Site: brandenburg
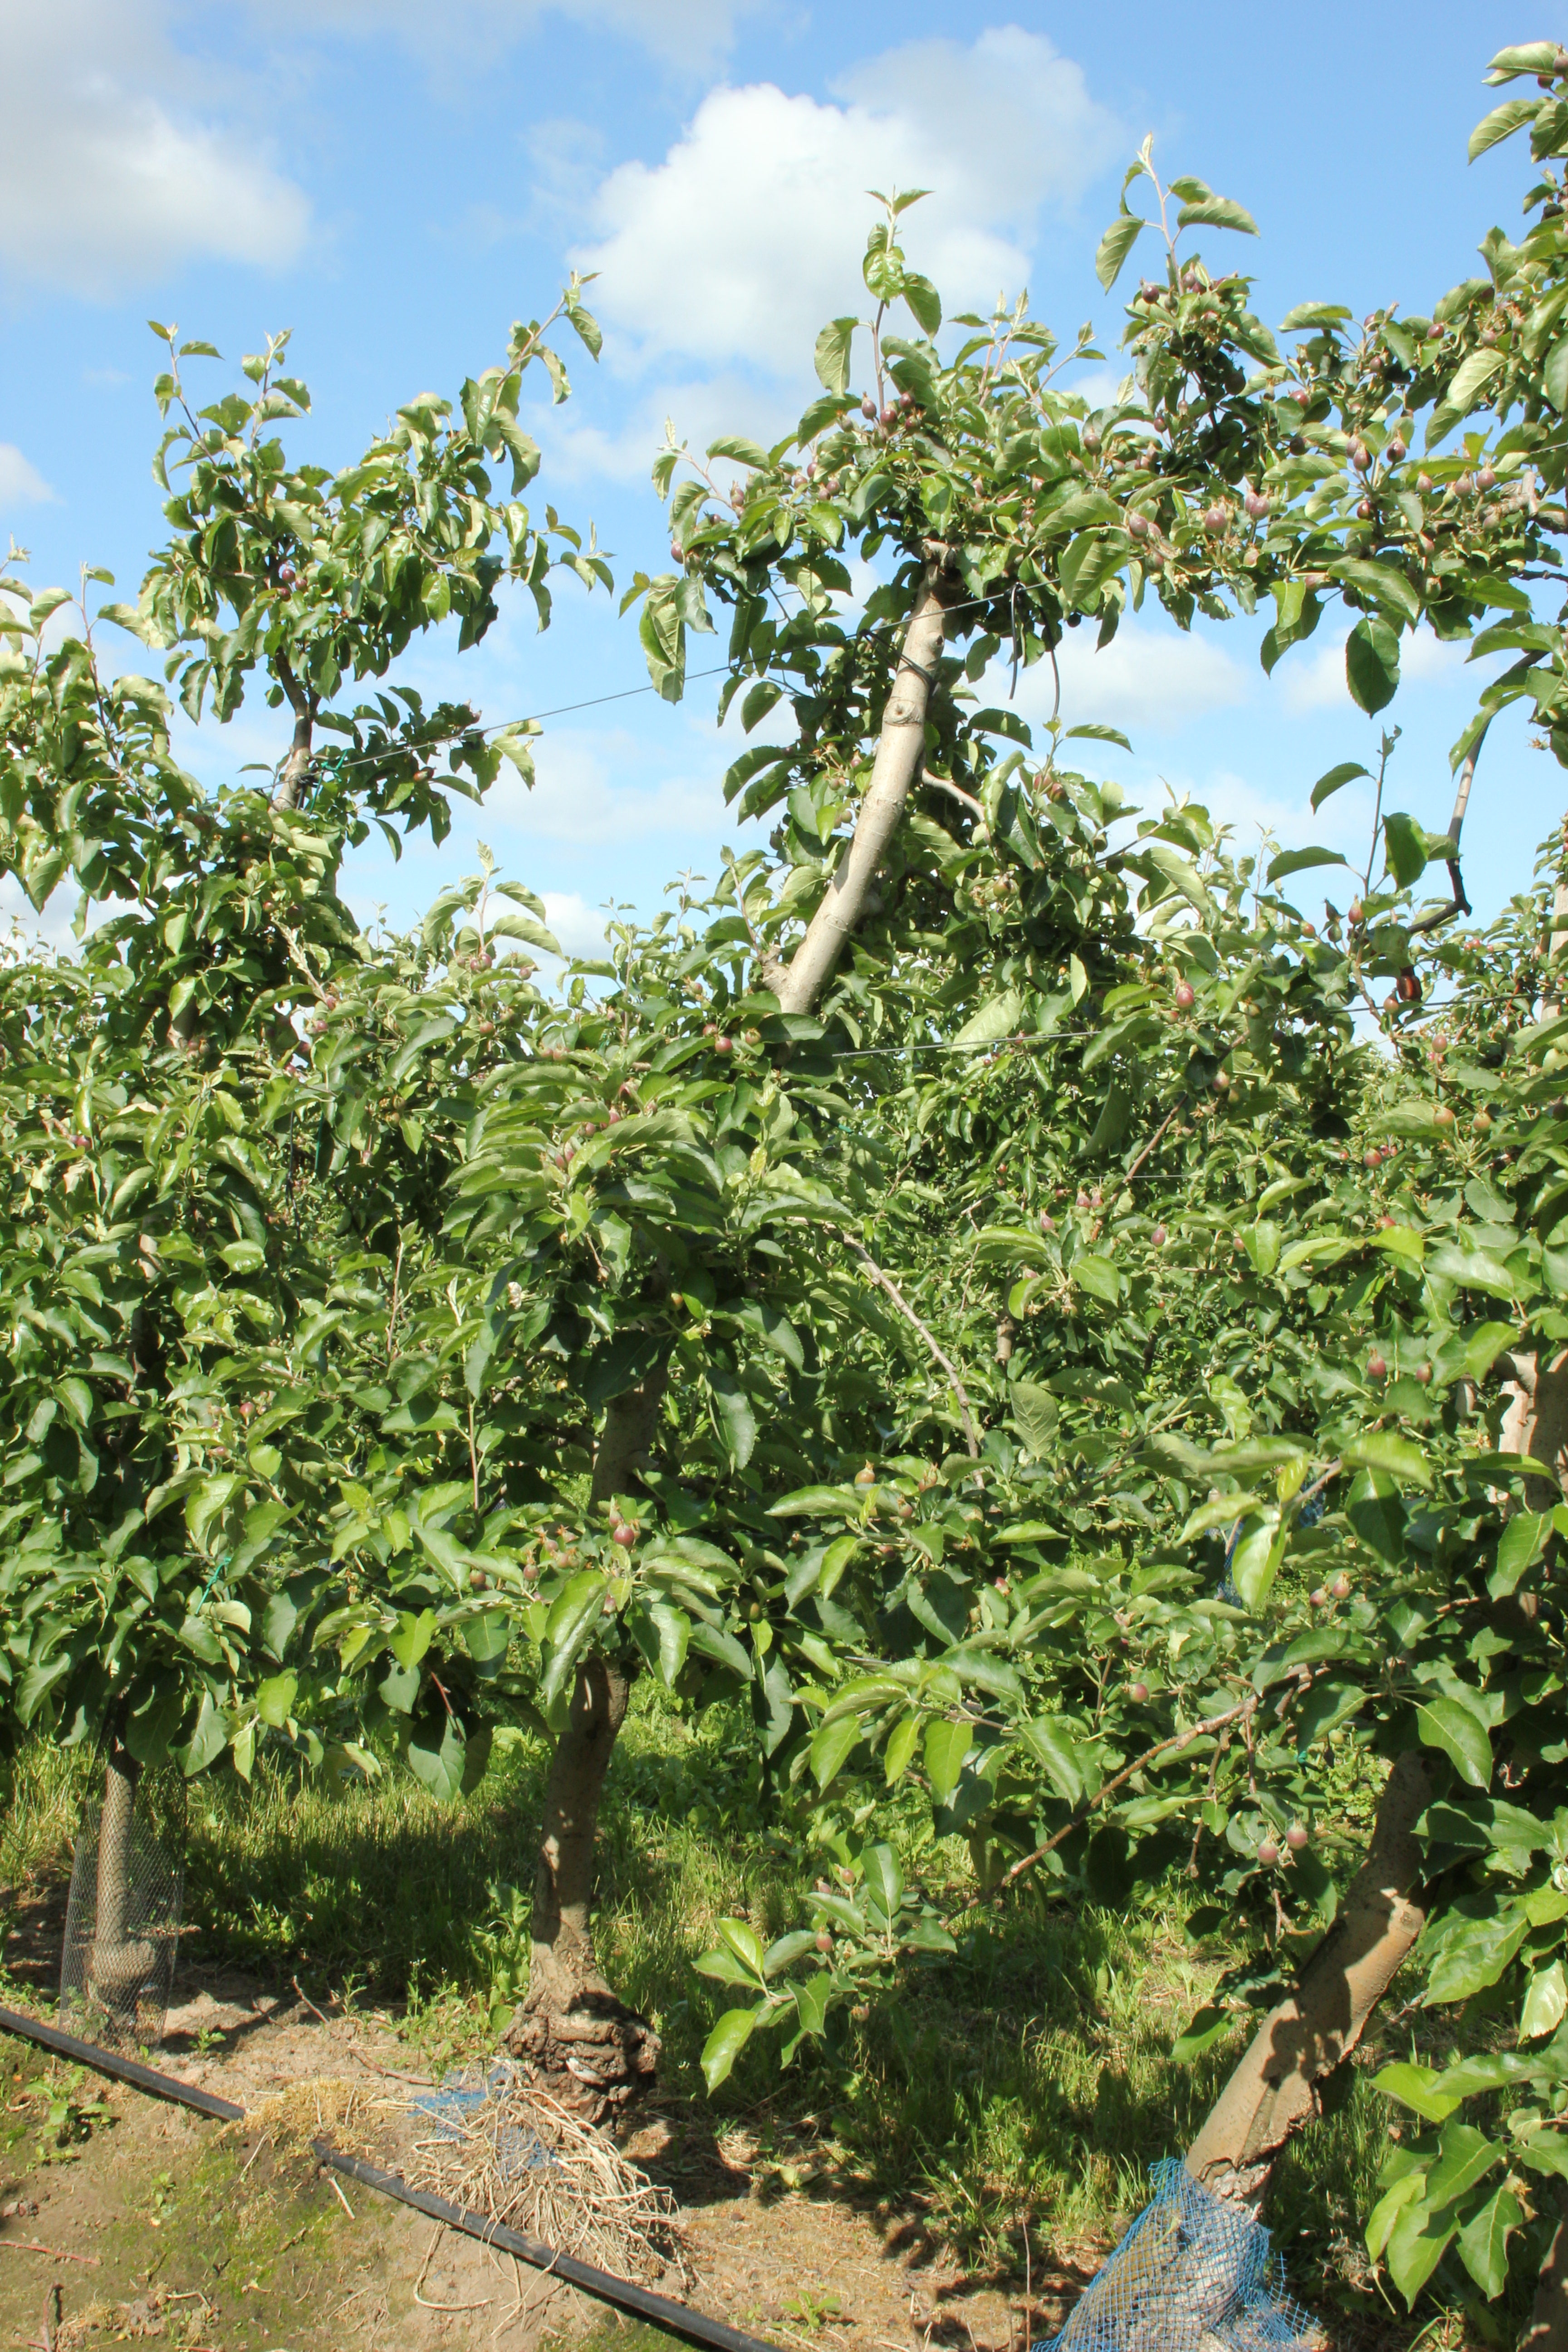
Growth stage (BBCH 72): Development of fruit